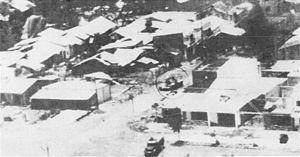
La bataille d'An Loc, livrée du 13 avril au 20 juillet 1972 dans la province de Bình Phước, est une grande bataille d'envergure et décisive de la guerre du Viêt Nam qui a duré 66 jours et a abouti à une victoire décisive du Viêt Nam du Sud, arrêtant l'avancée des Nord-Vietnamiens vers Saigon dans le cadre de l'offensive de Pâques.